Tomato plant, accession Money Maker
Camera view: bottom (45 deg); turntable rotation: 300 degrees
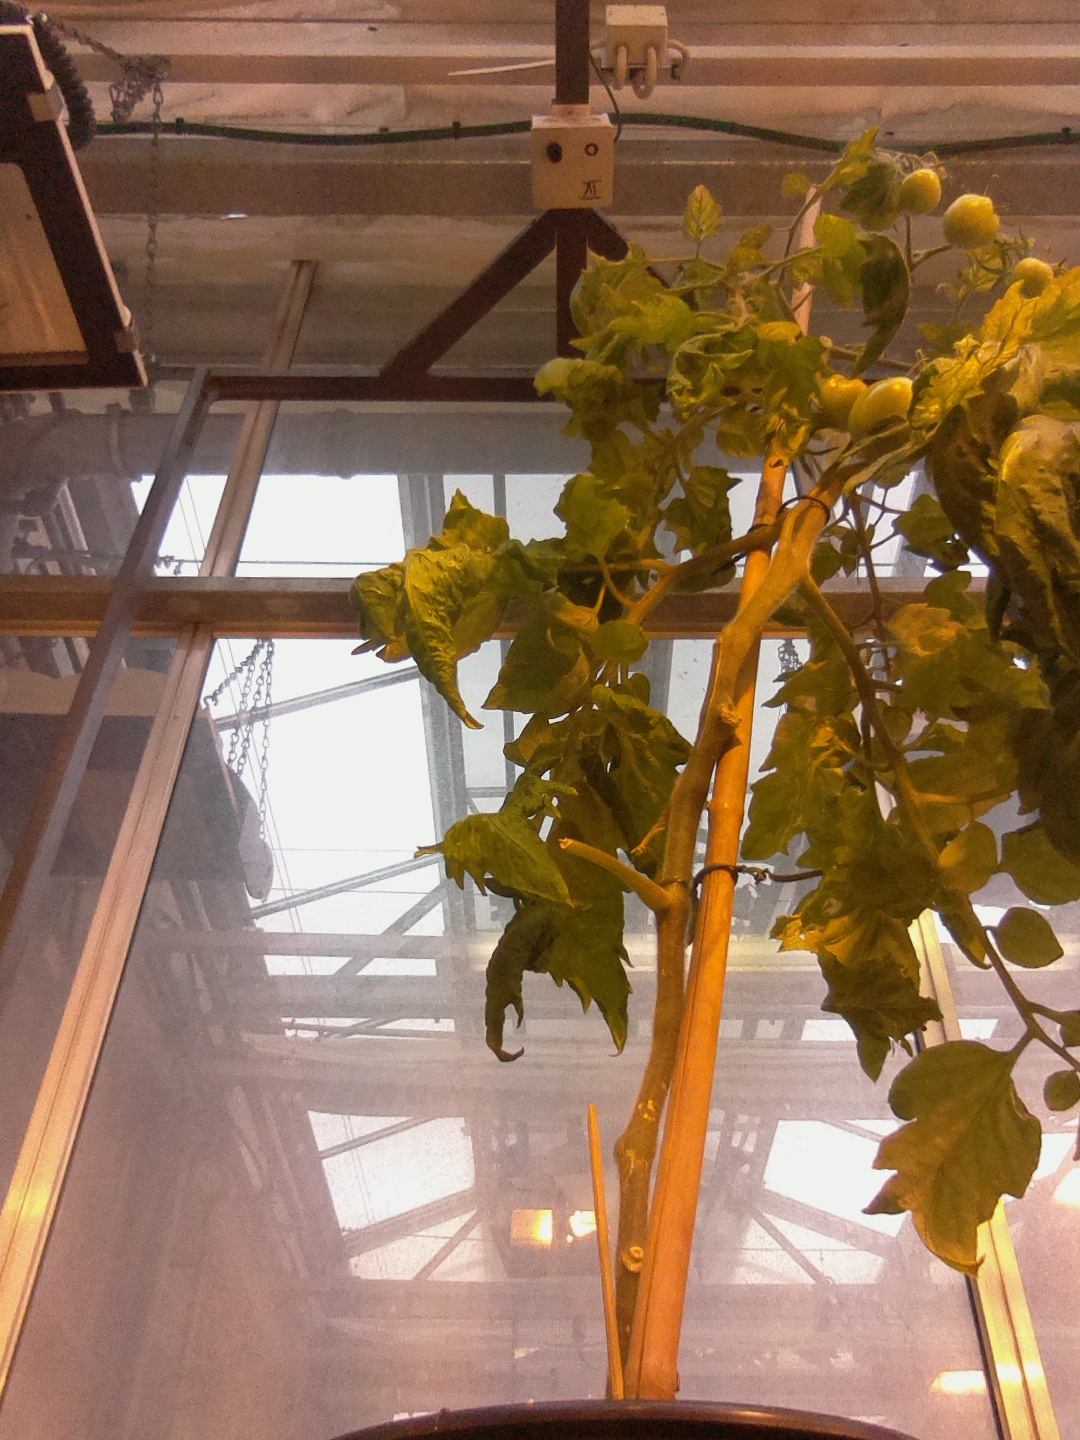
BBCH growth stage 78: 80% -90% of final fruit size